Canadian Pacific 1246

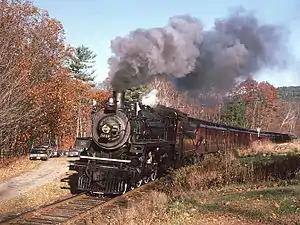
CP No. 1246 at Brockway Mills in Rockingham, Vermont on October 24, 1981

Canadian Pacific 1246 is a preserved G5c class 4-6-2 "Pacific" type steam locomotive built by the Montreal Locomotive Works (MLW). In 1965, it became one of three G5 locomotives to be purchased by Steamtown, U.S.A. for excursion service. After operating in Scranton for a few years in the 1980s, No. 1246 was sold at an October 1988 auction to the Railroad Museum of New England (RMNE) with plans to restore and operate it, and it was initially put on static display. As of 2025, No. 1246 is stored at the Railroad Museum of New England.